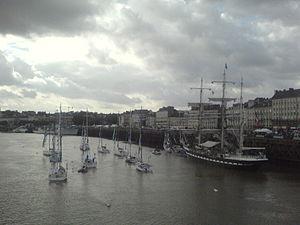
Le trois-mâts barque nantais ""Belem"" à Nantes pour le départ de la ""Solidaire du Chocolat"""
Le Belem est le dernier trois-mâts barque français à coque acier, un des plus anciens trois-mâts en Europe en état de navigation et le second plus grand voilier restant en France.
La Solidaire du Chocolat est une transat sportive, solidaire et événementielle entièrement destinée aux Class40. Créée à l'initiative du skipper Damien Grimont, elle relie la Loire-Atlantique à la province du Yucatan au Mexique.